Flag of Cambodia

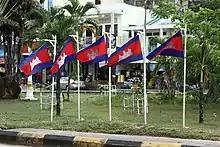
Cambodian flags

The national flag of Cambodia or the Khmer national flag in its present form was originally adopted in 1948 and readopted in 1993, after the Constituent Assembly election in 1993 and restoration of the Cambodian monarchy.